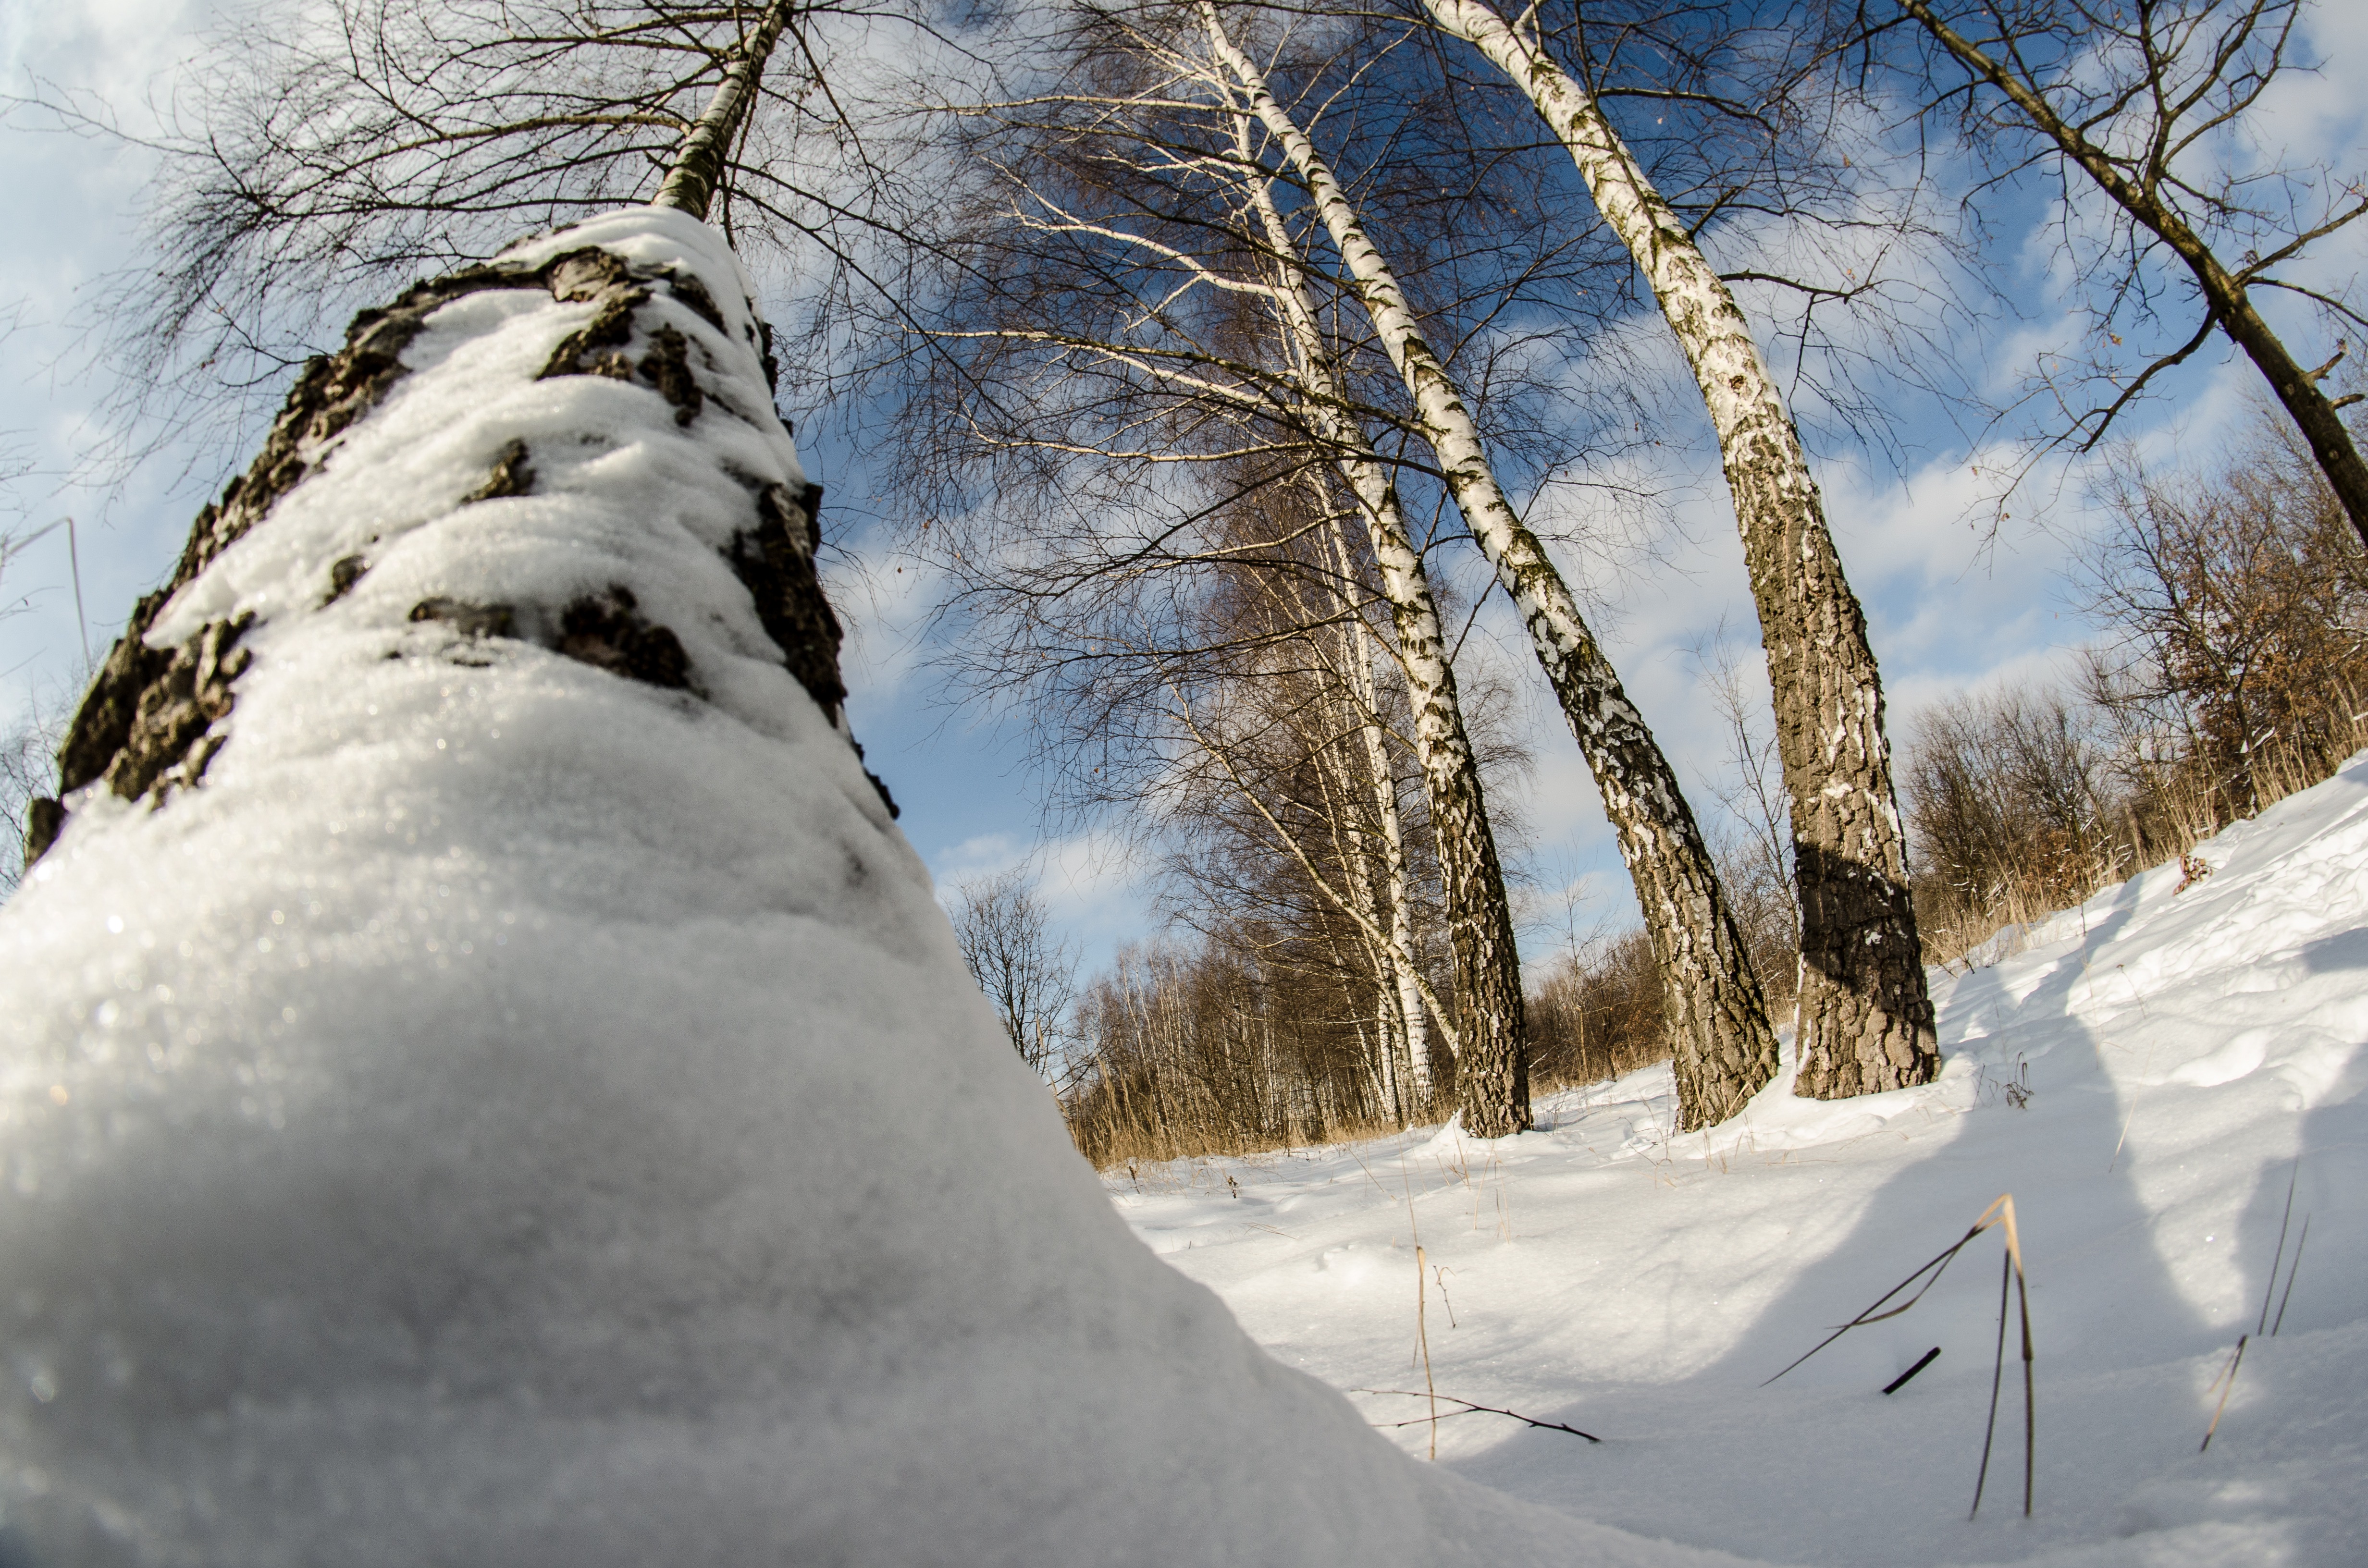
tree, nature, mountain, snow, winter, ice, birch, weather, snowshoe, season, footwear, blizzard, freezing, geological phenomenon